Hadano Station

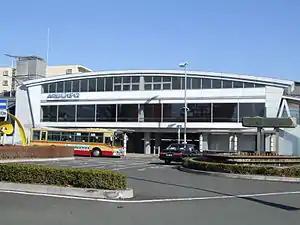
South Exit of Hadano Station

is a passenger railway station located in the city of Hadano, Kanagawa Prefecture, Japan. The station operated by the private railway operator Odakyu Electric Railway.